Para vestir santos

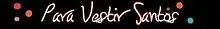

Para vestir santos is an Argentine comedy-drama television miniseries directed by Daniel Barone, which premiered on El Trece on 21 April 2010 and consists of thirty-six episodes. It stars Celeste Cid as Malena, Griselda Siciliani as Virginia and Gabriela Toscano as Susana, three sisters struggling after their mother's death.